One-party period of the Republic of Turkey

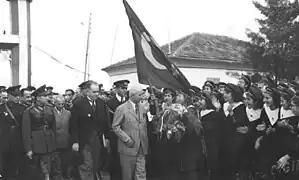
İnönü and Turkish military officers raises the Turkish flag after the Turkish annexation of Hatay, June 1939

On 5 July 1938 the Turkish military entered the Syrian Sanjak of Alexandretta, then expelled most of its Arab and Armenian inhabitants. The allocation of seats in the provincial assembly was based on the 1938 census held by the French authorities of the First Syrian Republic under international supervision: out of 40 seats, 22 were given to the Turks, nine to Alawi Arabs, five to Armenians, two to Sunni Arabs, and two to Christian Arabs - according to the populations of the respective ethnicities. The assembly was appointed in the summer of 1938 and the French-Turkish treaty settling the status of the Sanjak was signed on July 4, 1938. On September 2, 1938, the assembly proclaimed the Sanjak of Alexandretta as the Republic of Hatay. This Republic lasted for one year under joint French and Turkish military supervision. Atatürk proposed the name "Hatay", and the government was under Turkish control. The president, Tayfur Sökmen, was a member of Turkish parliament (elected in 1935 and representing Antakya and the prime minister, Abdurrahman Melek, was also elected to the Turkish parliament (representing Gaziantep) in 1939 while still holding the prime-ministerial post. In 1939, following a popular referendum, the Republic of Hatay became a Turkish province.